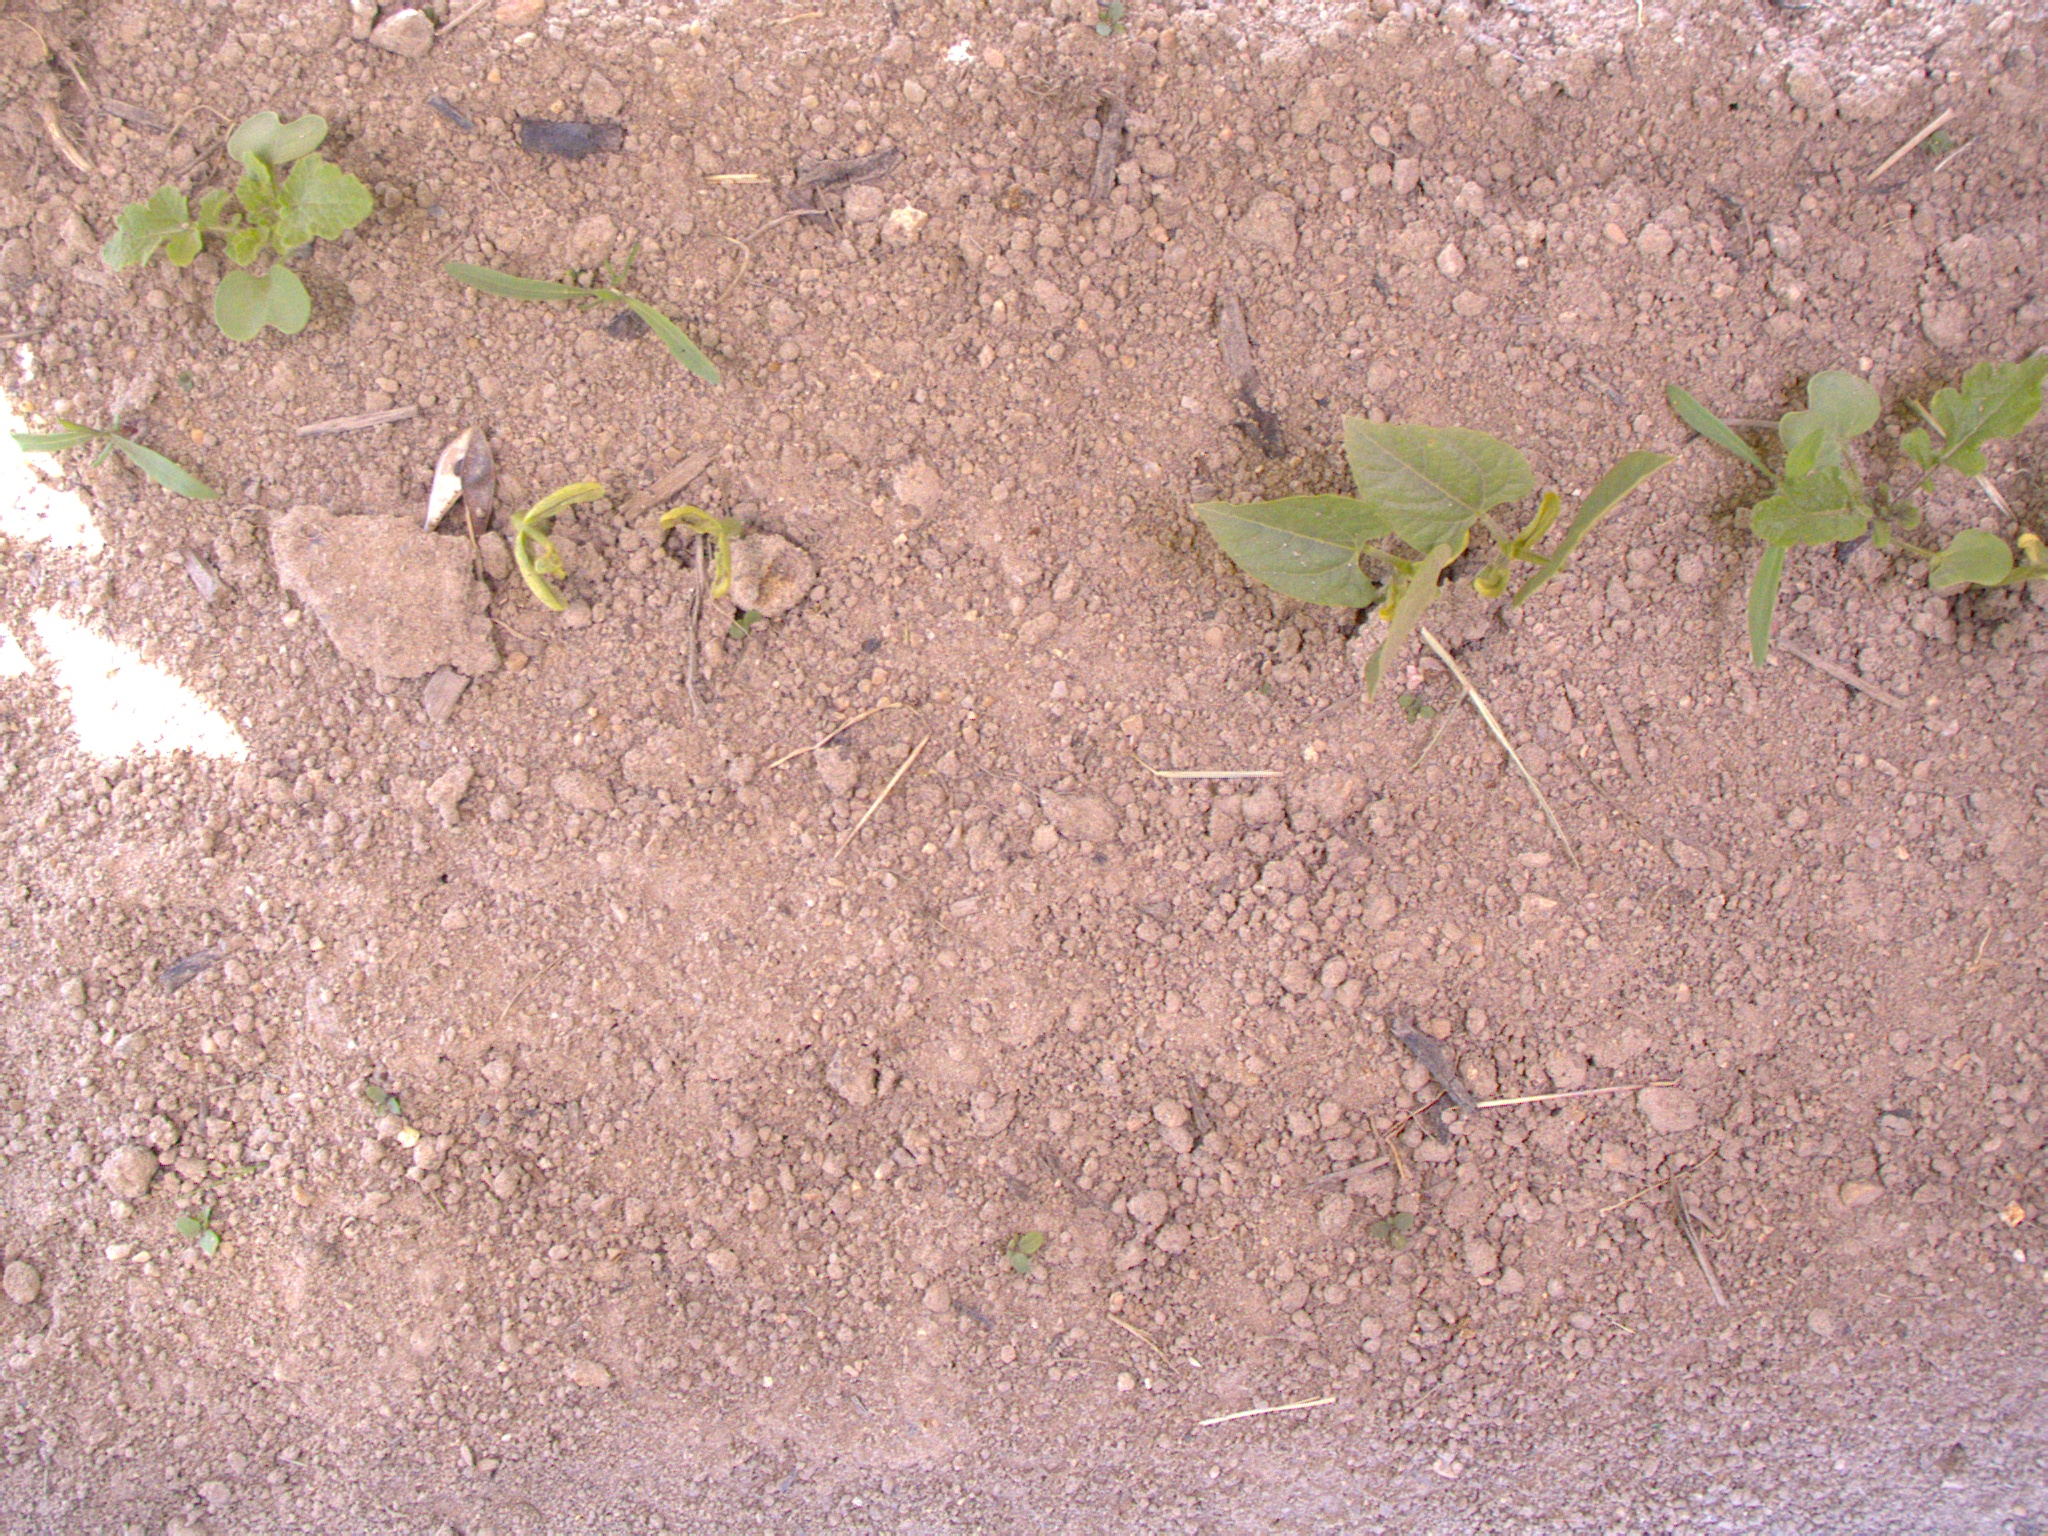
Crop: bean
Objects: bean, bean, bean, bean, stem_bean, stem_bean, stem_bean, stem_bean, stem_bean